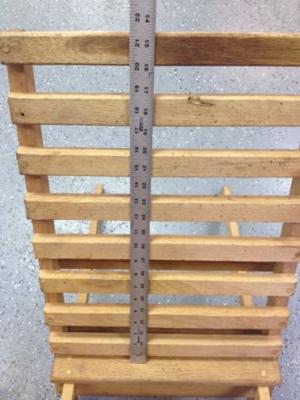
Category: chair